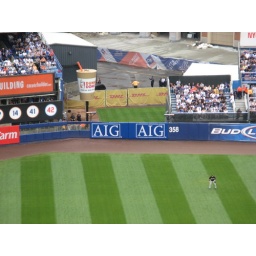
The wall in left field where Endy Chavez made "the catch" in 2006, Shea Stadium, 9/28/08